San Giovanni Maggiore, Naples

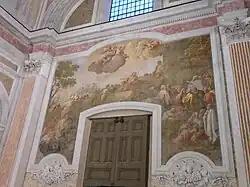
Counterfacade

A 4th-century church at the site was likely erected sometime in the 4th century. There are a number of founding legends for the church. One is that emperor Constantine I founded the church in gratitude for the rescue of his daughter Costanza from a shipwreck. It may have been built or introduced into a pre-existing pagan temple dedicated to the cult of Hercules or Hadrian. One of the stones in the architrave is dated to 324. The church underwent numerous reconstructions, including in the 6th century. It was likely made into a Byzantine-style basilica during the era of Belisarius.